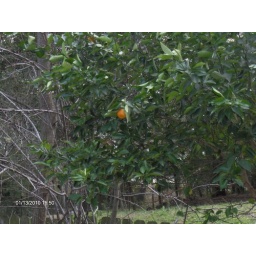
2010-JAN-13; Mandie has an orange tree at her rent house in College Station.